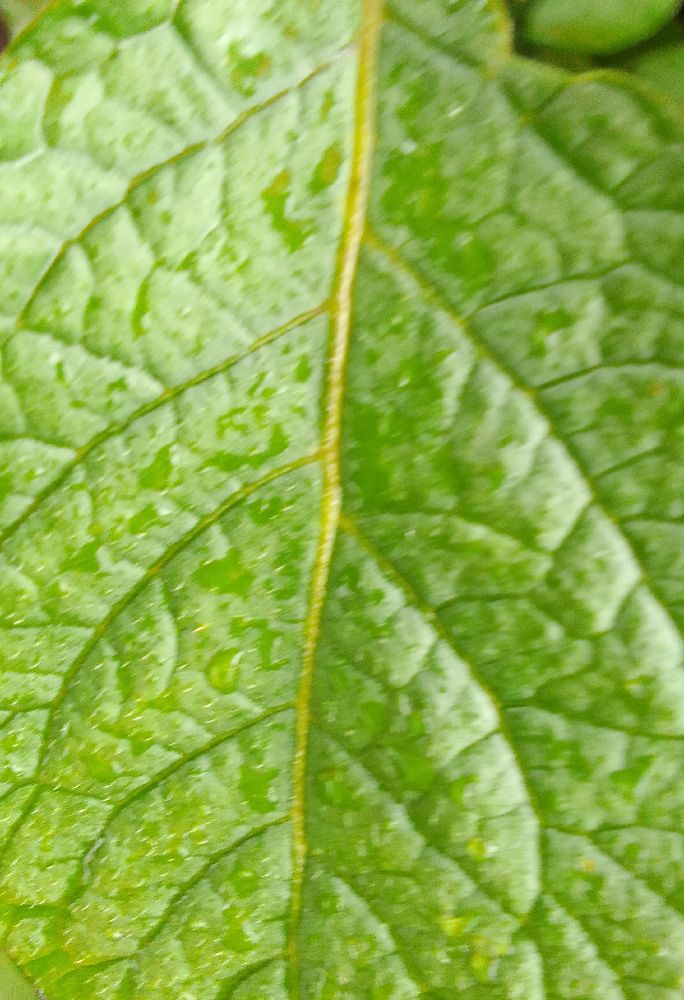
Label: Healthy